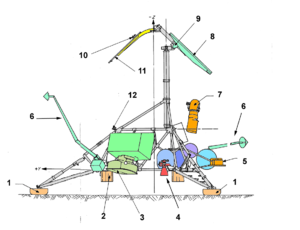
Sonde lunaire Surveyor